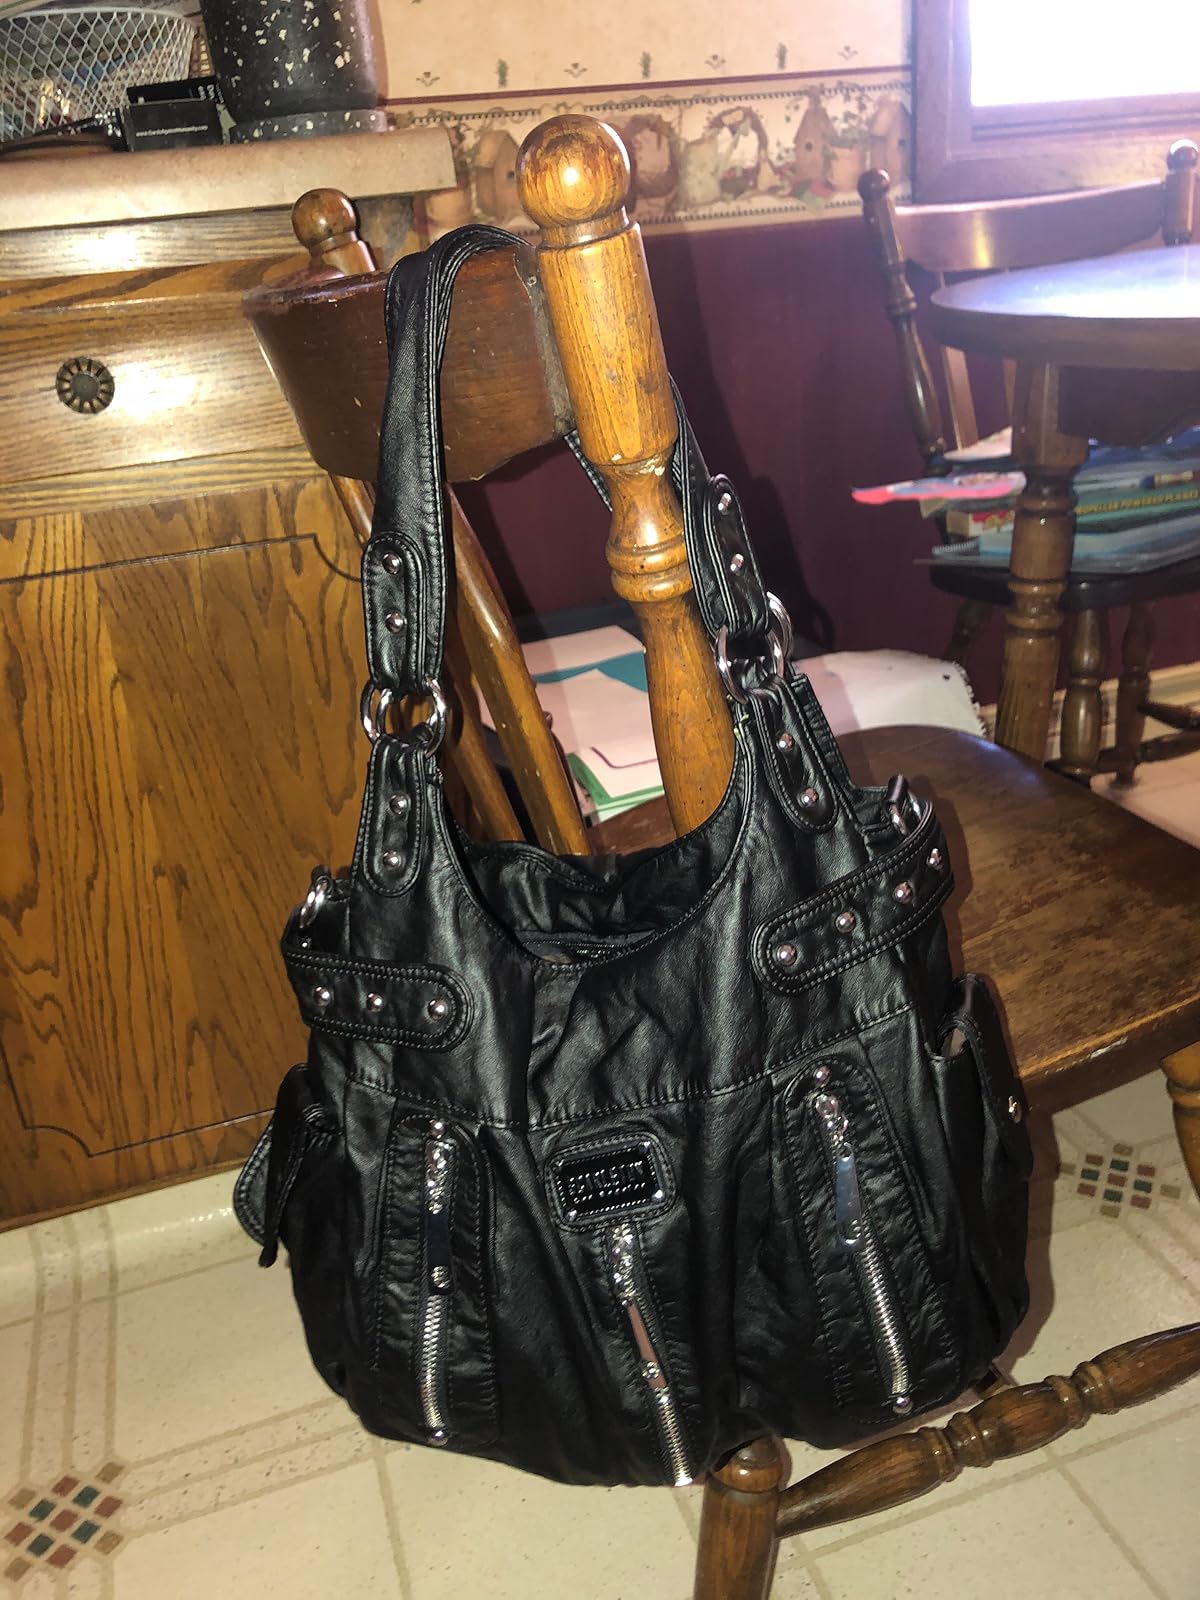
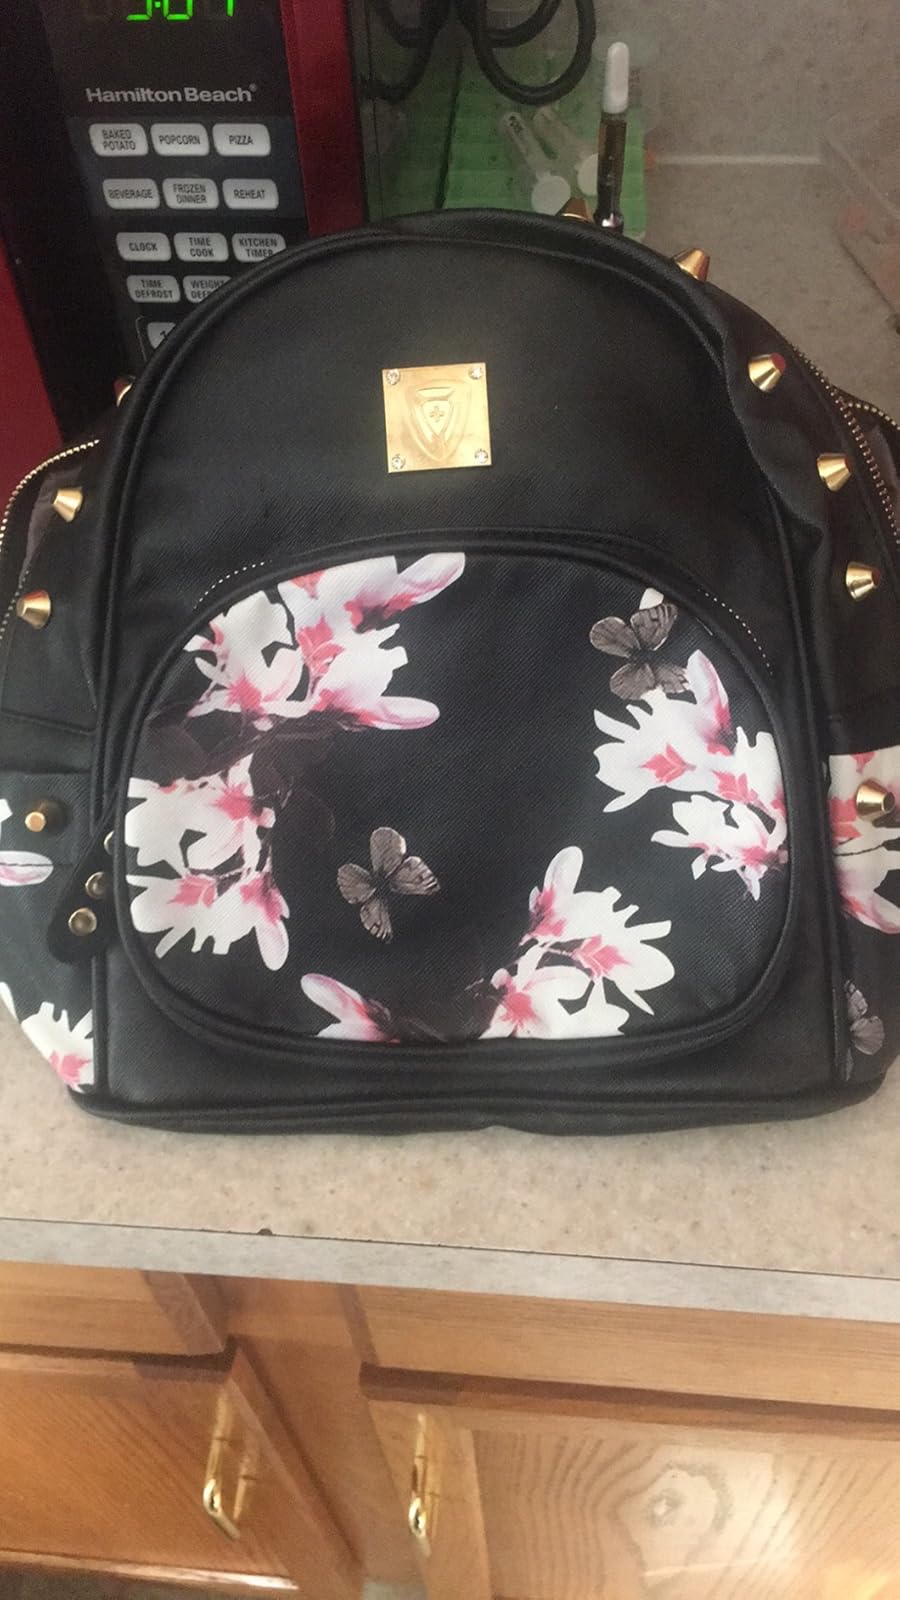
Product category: accessories_handbag
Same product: no